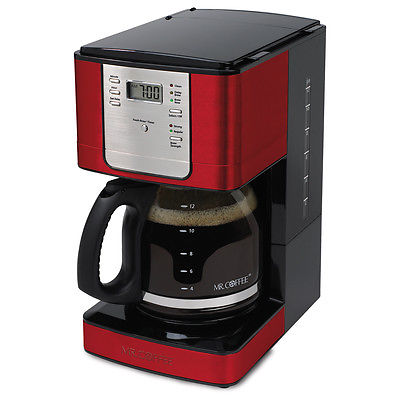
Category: coffee maker